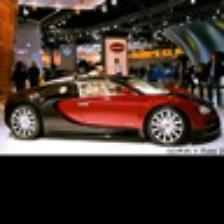
Label: NonHuman